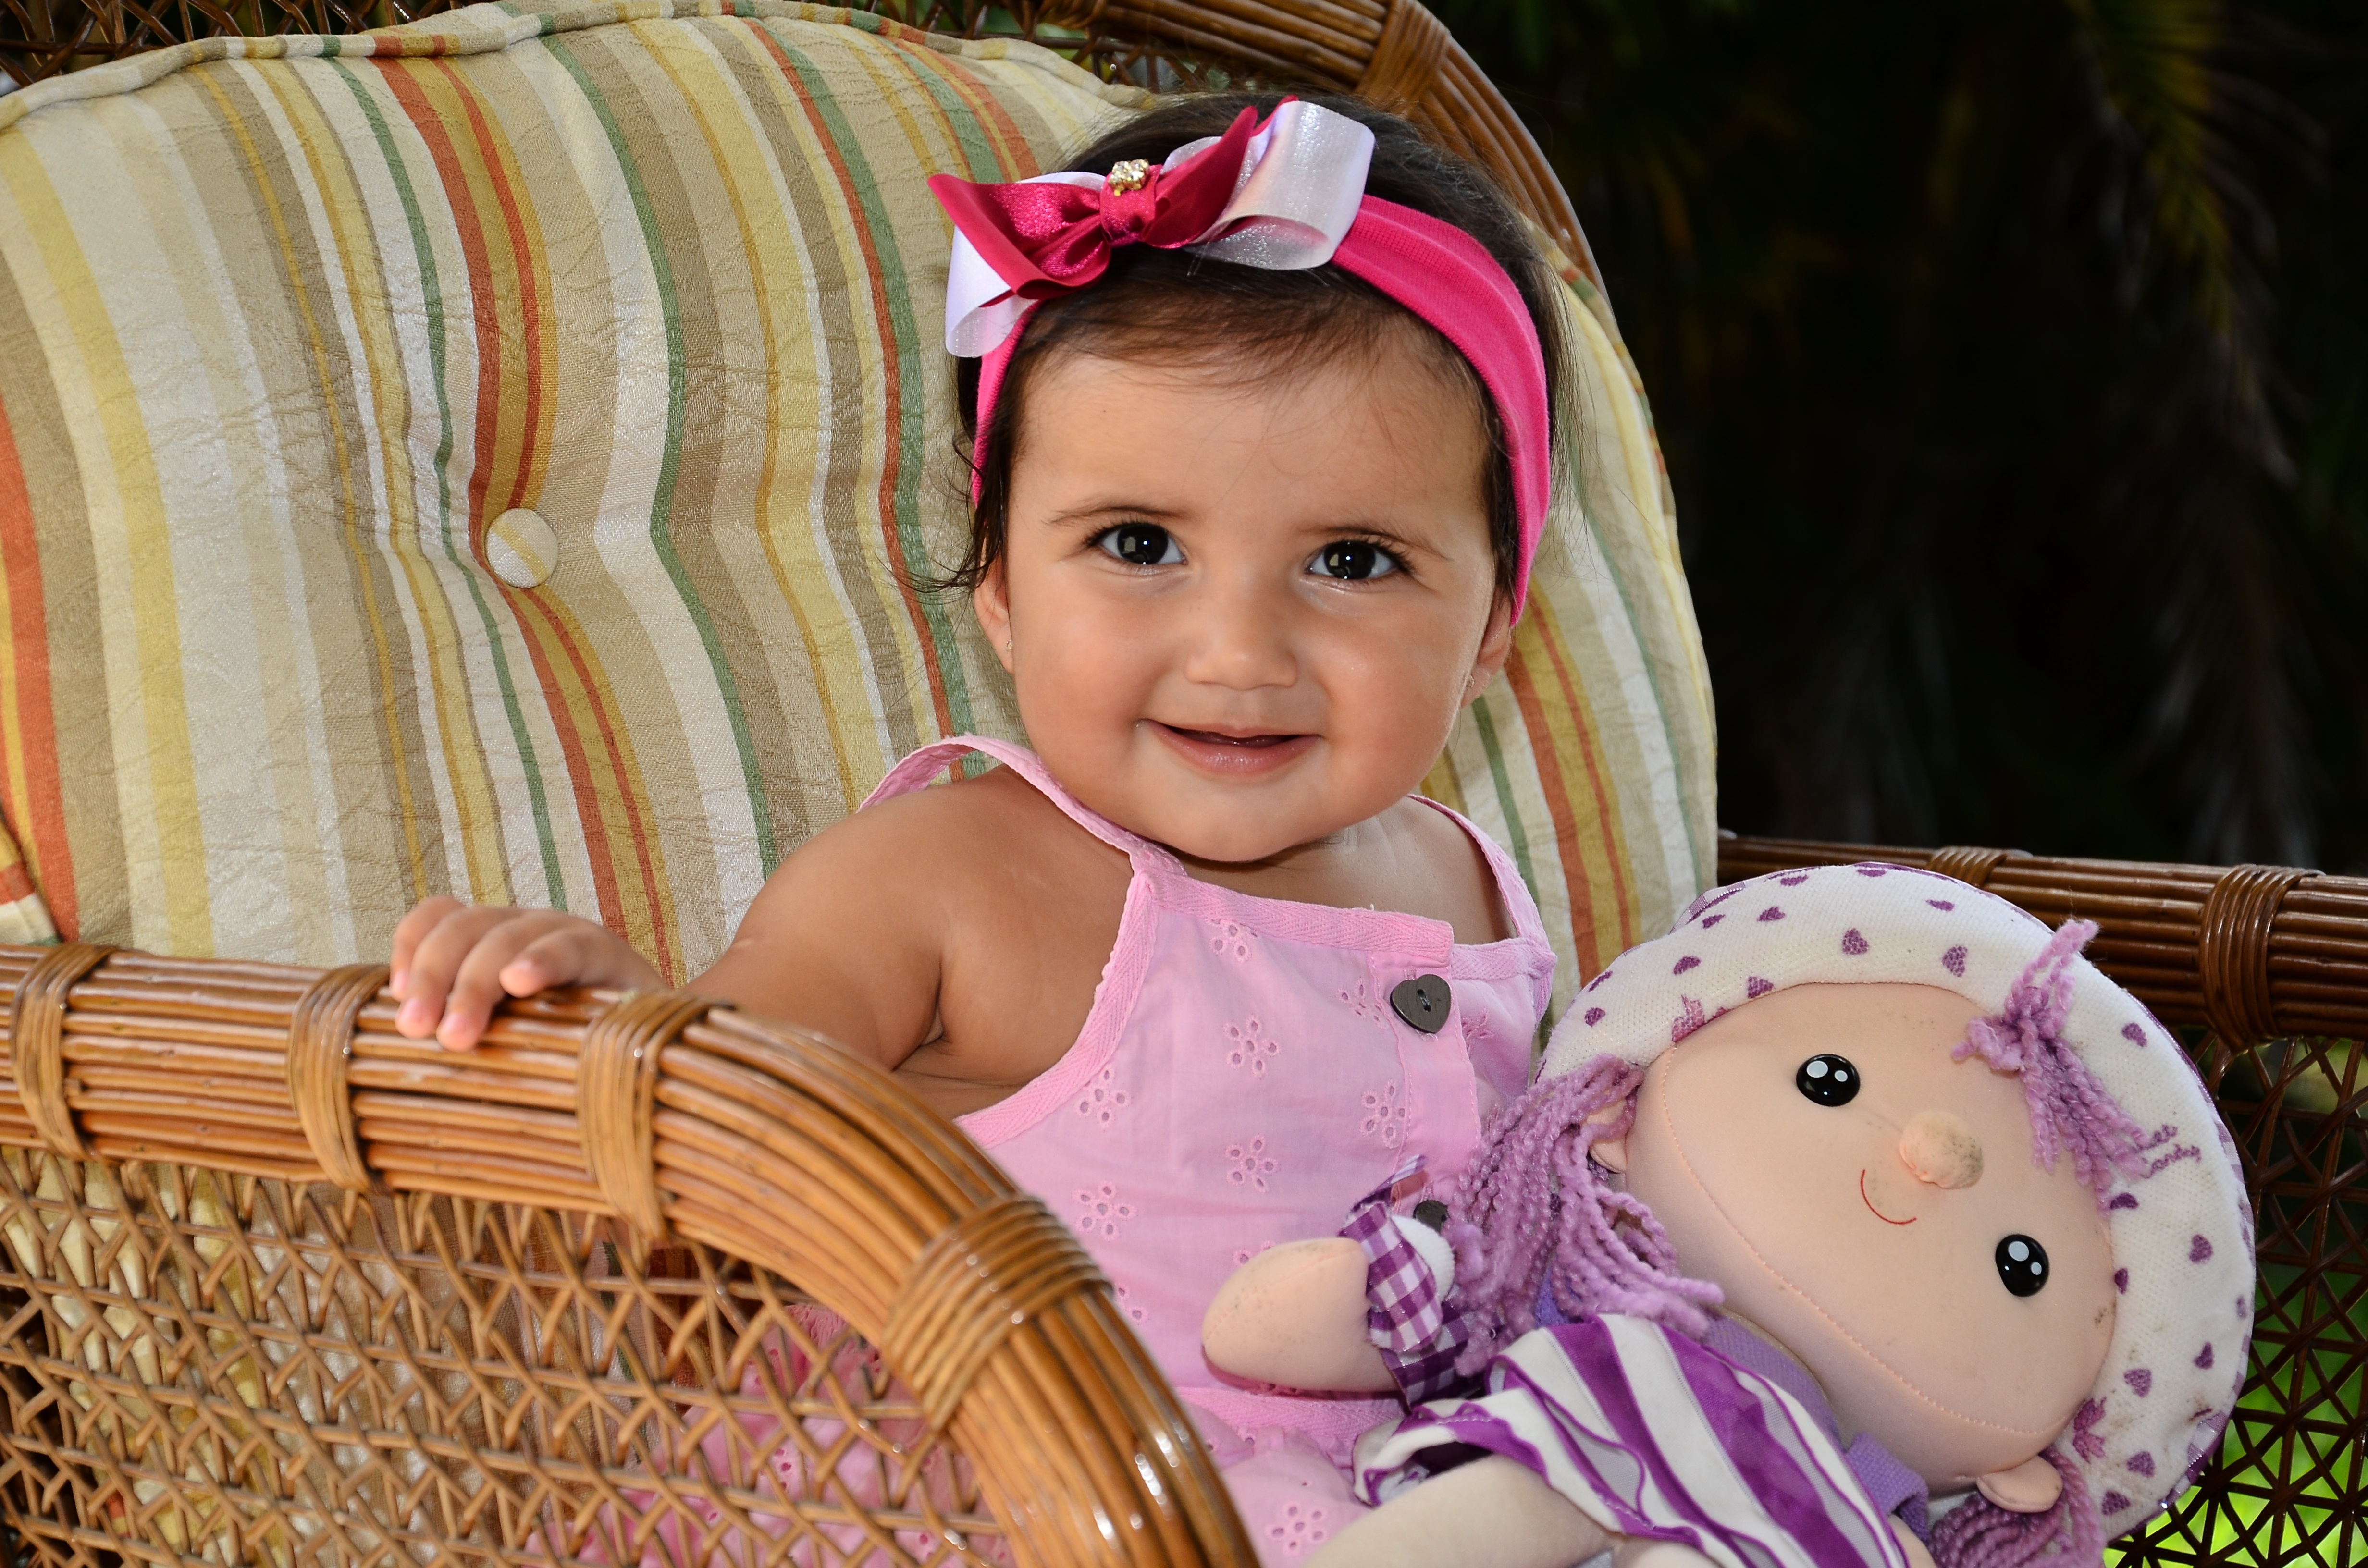
person, girl, cute, child, doll, dress, infant, toddler, skin, beauty, sweetness, linda